Wetwang

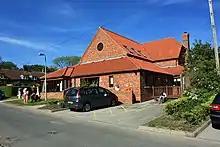
Wetwang Community Hall

Until 1950, the village was served by Wetwang railway station, on the Malton to Driffield Line, but this line has closed. The village is now served by an infrequent East Yorkshire Motor Services bus.